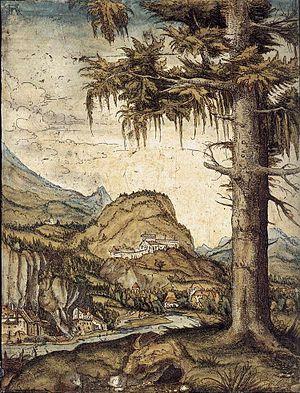
La Veste Coburg est l'une des forteresses médiévales les mieux conservées d'Allemagne. Elle est située sur une colline au-dessus de la ville de Cobourg, dans la région de Haute-Franconie en Bavière.